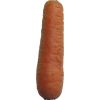
Label: Carrot 1